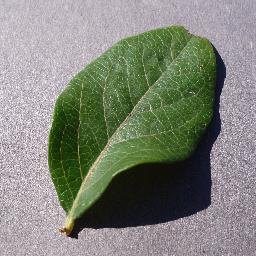
Label: Blueberry___healthy